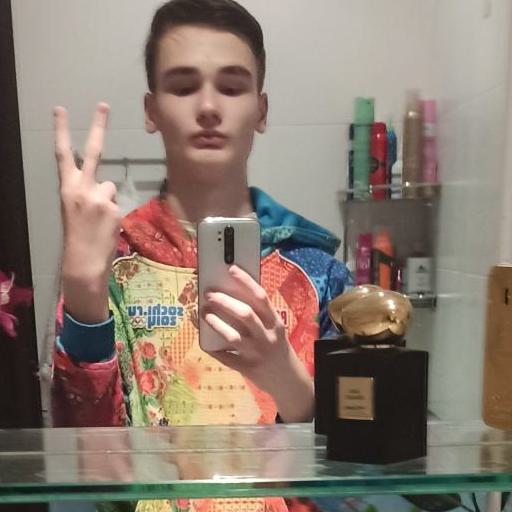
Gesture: no_gesture